1888–89 New Zealand Native football team

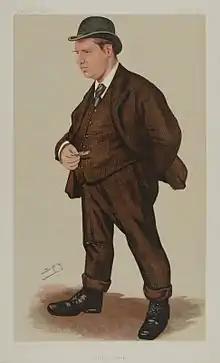
A drawing of George Rowland Hill

The idea for assembling a team of Māori footballers to tour Britain was conceived by Joseph Warbrick, a rugby player who had toured with the first New Zealand national team in 1884. He initially proposed a team of Māori or part-Māori to play the touring British side in 1888; this developed into a venture to have a Māori team tour Britain if a preliminary tour of New Zealand were successful. Hearing of Warbrick's plans, public servant Thomas Eyton contacted him to offer help managing the tour, which Warbrick accepted. When James Scott, a publican, subsequently joined the partnership, the three men decided that Warbrick would be the team's captain, Scott its manager and Eyton its promoter.